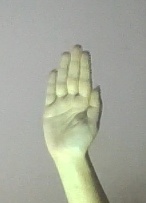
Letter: seen